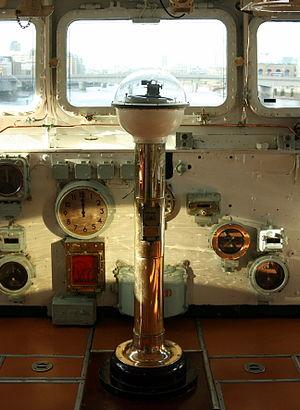
sur la passerelle du HMS Belfast